Describe the emotion expressed in this image:  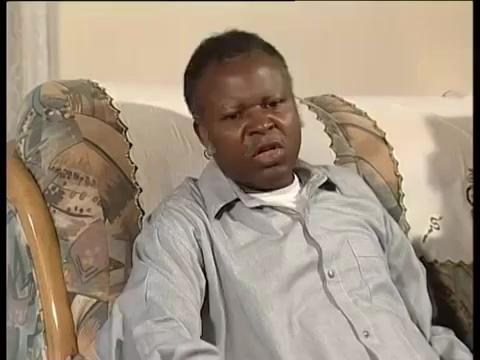
This person displays Suffering, valence and arousal with low intensity.